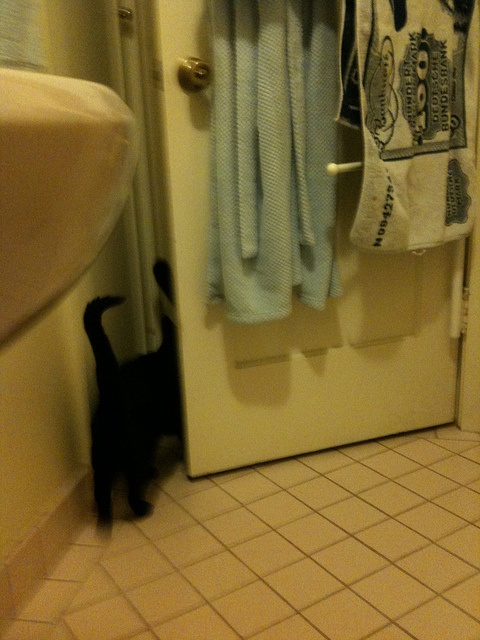
A bathroom with a black cat walking out of it's entrance.
A black cat walking through a bathroom door.
A door is halfway ajar with a robe and a towel hanging on the back of it.
Bathroom scene with a black cat going behind the door.
A cat walking out of a partially opened bathroom door